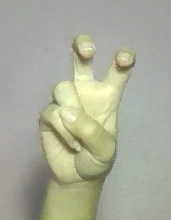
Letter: toot